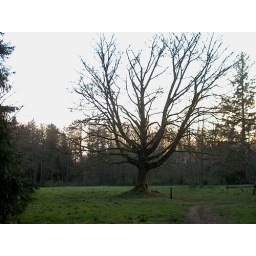
Lone bare tree in Redwood Park in Surrey